List of power stations in California

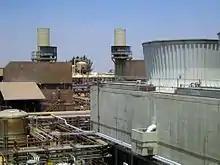
Puente Hills Energy Recovery

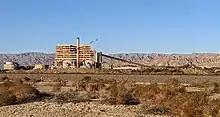
Greenleaf Power's Desert View woody-biomass plant at Mecca, California

This is a list of operational biomass and biogas power stations in California with a nameplate capacity of at least 10 megawatts.